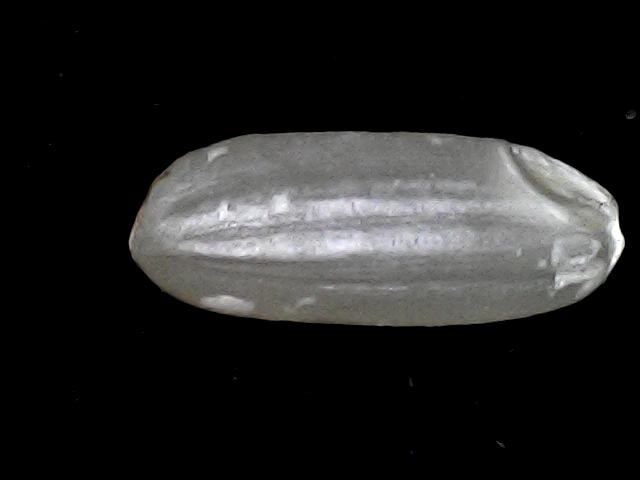
Rice variety: BD51